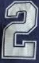
Number: 2